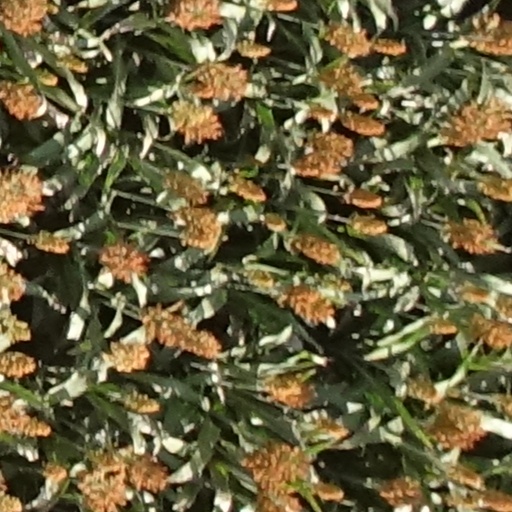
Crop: sorghum